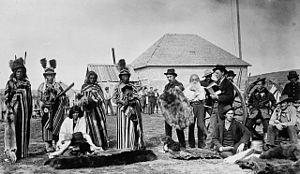
Cet article traite des événements qui se sont produits durant l'année 1884 au Canada.
Le parc provincial de Fort Pitt est un parc provincial de la Saskatchewan situé à Frenchman Butte Nᵒ 501. Il recoupe le territoire du fort Pitt, un poste de traite de la compagnie de la Baie d'Hudson construit en 1830 comme relais pour approvisionné le fort Edmonton.
Big Bear, Gros Ours en français, ou Mistahimaskwa était un chef de la nation des Cris des Plaines au Canada. Son père était ojibwé et il se considérait lui-même ojibwé. Il est surtout connu pour avoir été un chef de la résistance des Amérindiens dans les Prairies canadiennes face au gouvernement canadien pendant la seconde moitié du XIXᵉ siècle. Il fut emprisonné après la Rébellion du Nord-Ouest et mourut peu après sa libération.